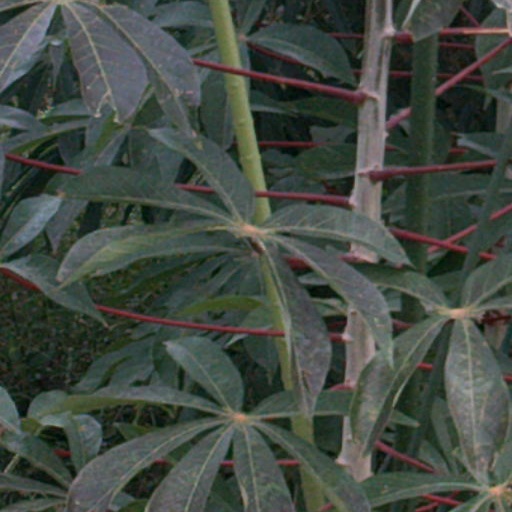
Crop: cassava